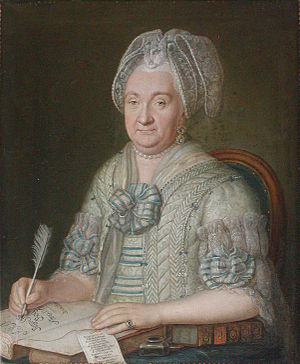
Anna Magdalena Godiche
Anna Magdalene Godiche malet af U.F. Beenfeldt i 1776.